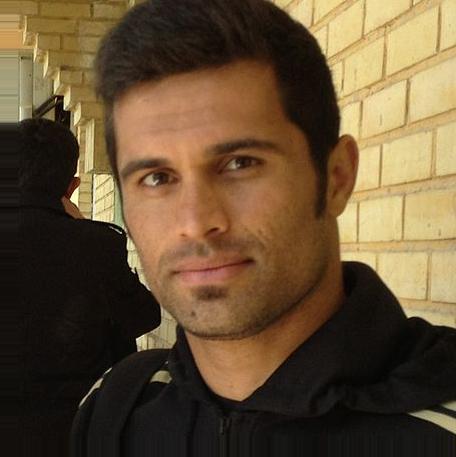
Age: 29